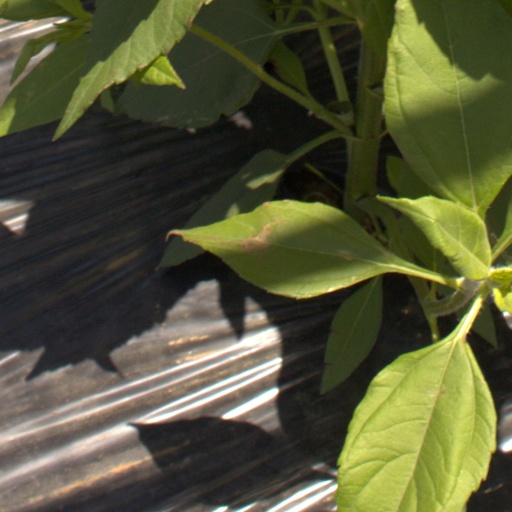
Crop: Jerusalem artichoke